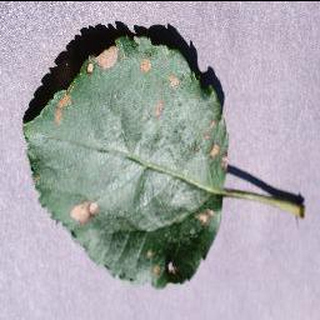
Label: apple_black_rot